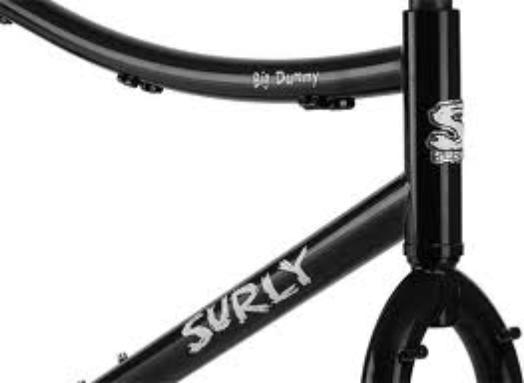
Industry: Sports